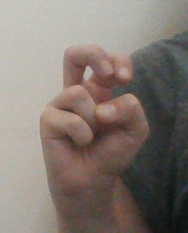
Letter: toot